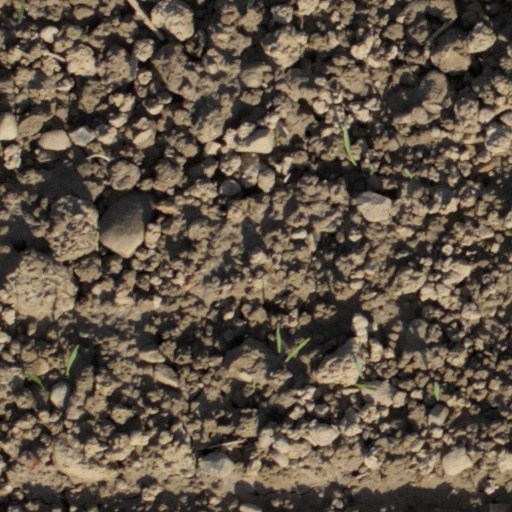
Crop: wheat